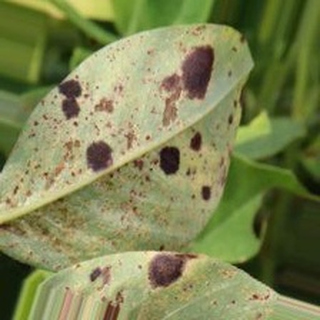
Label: groundnut_rust